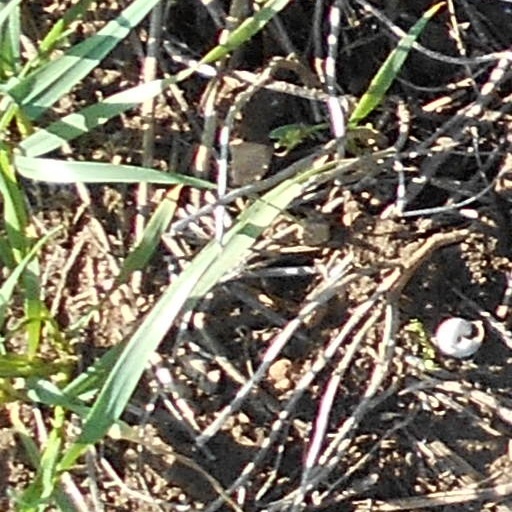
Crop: wheat